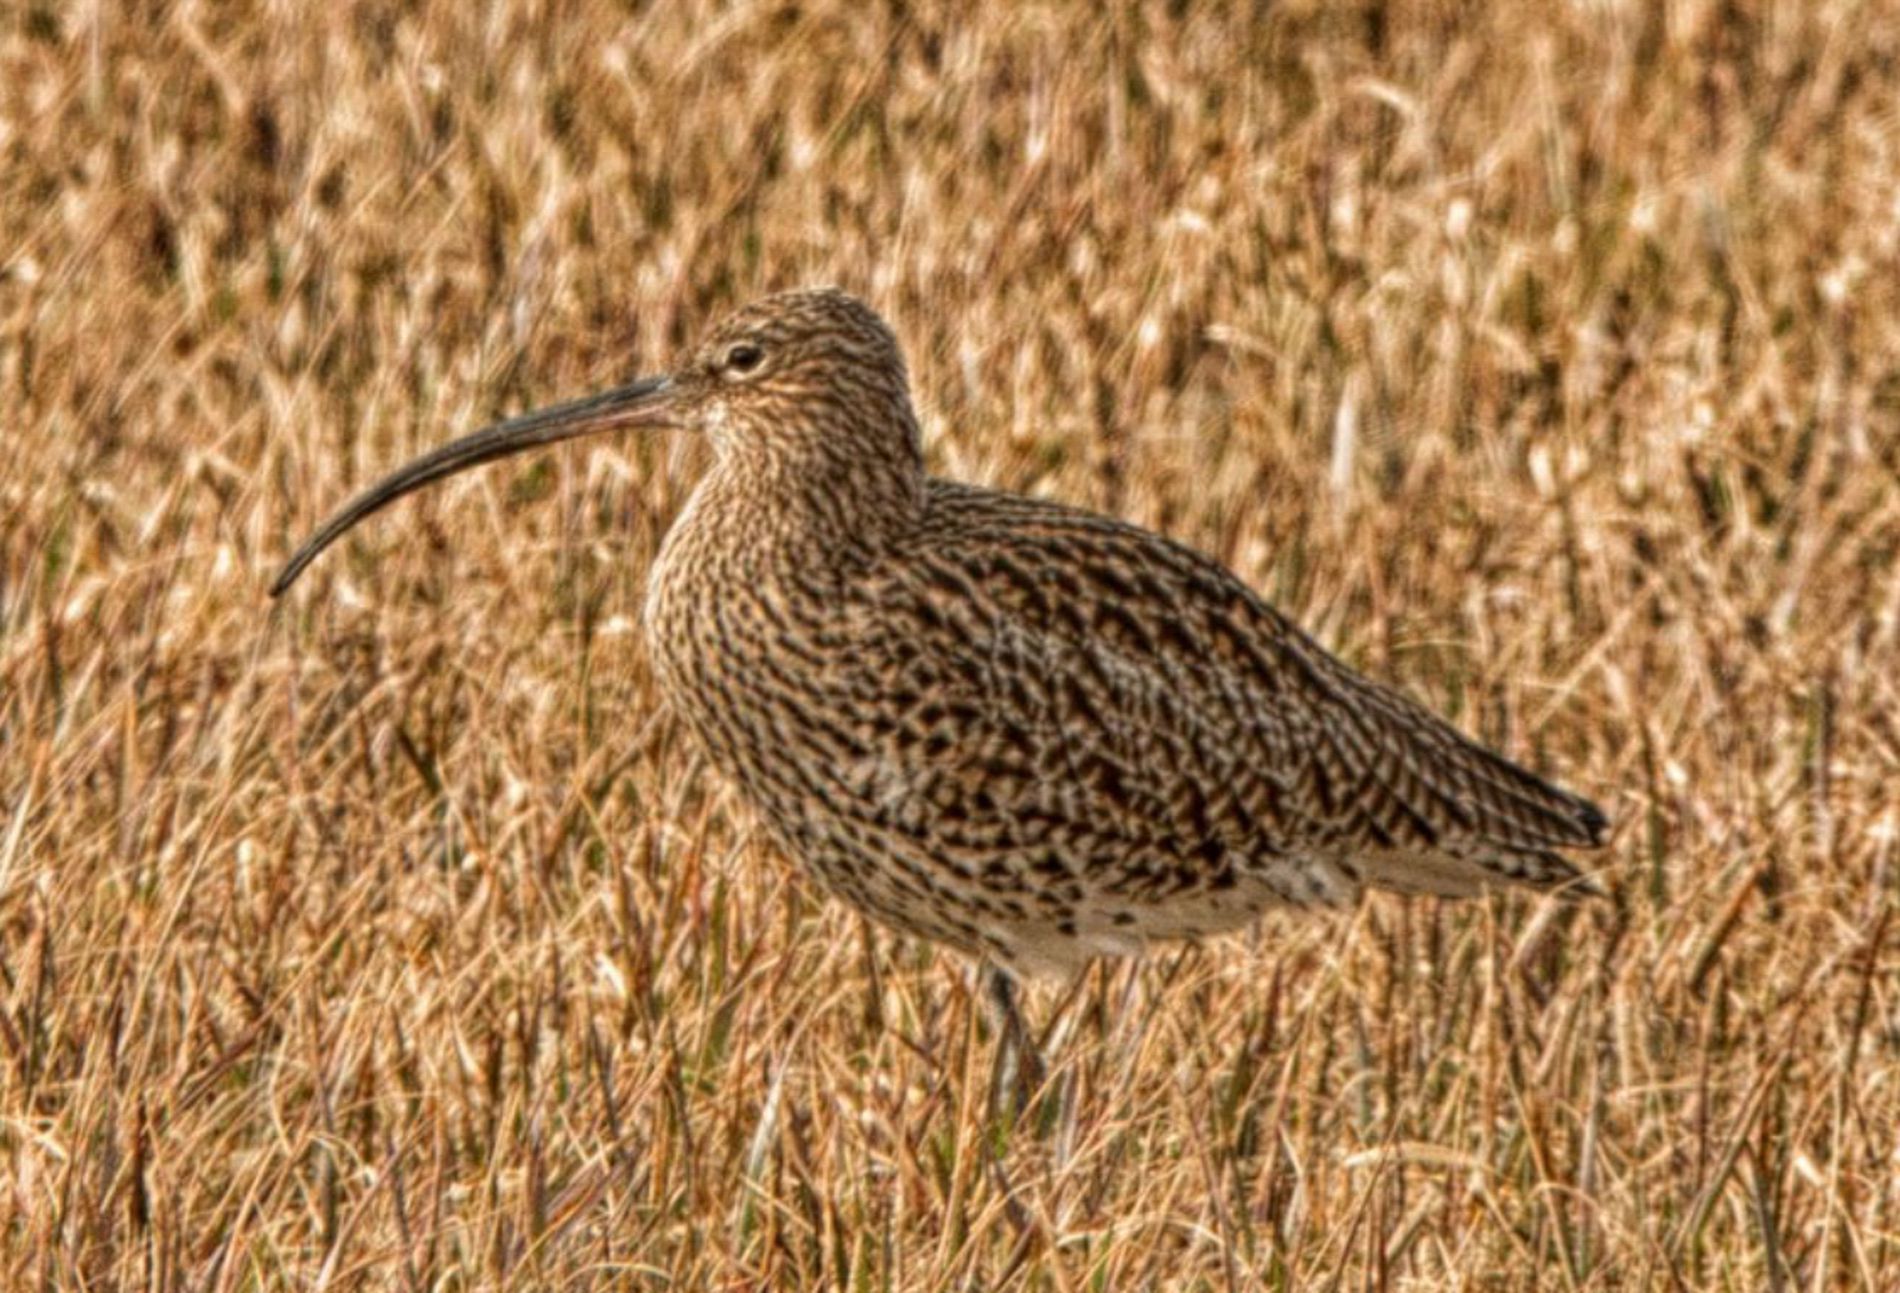
Curlew in a field
A curlew standing in a yellow field, its color mixed with the color of the bird's feathers, which contain white and brown.
Medium shot, low angle. The camera captures the Curlew from it's side at the daylight, The perspective showing the bird’s feather pattern blending with the tall, yellow grass. The background is softly blurred, Focusing on the bird in a cute, natural atmosphere.
Labels: Animal, Beak, Bird, Waterfowl, Kiwi Bird, Plant, Vegetation, Curlew, Grass